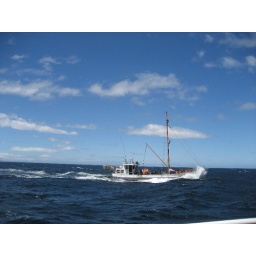
A timber boat sailing out. It may stay in the ocean for 2-3 weeks. - Bruny Island